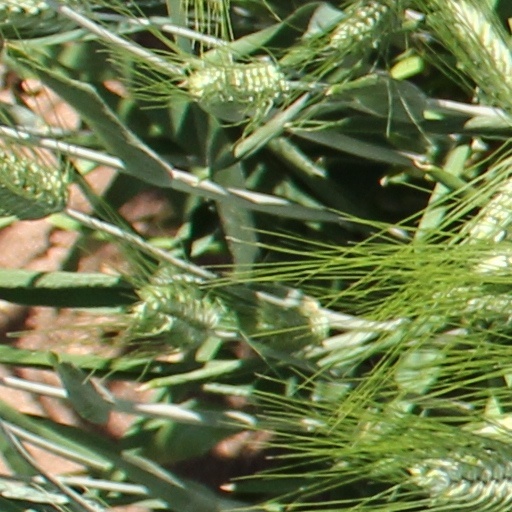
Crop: wheat